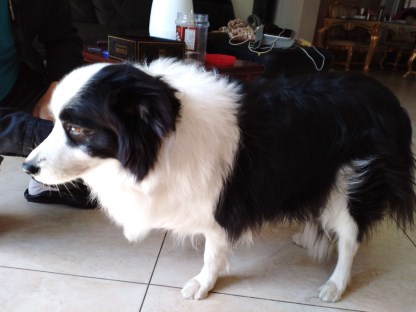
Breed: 2594-n000109-Border_collie